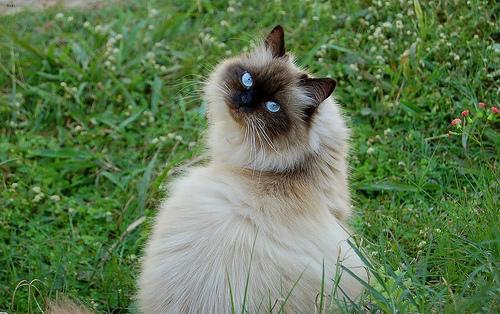
Breed: Birman